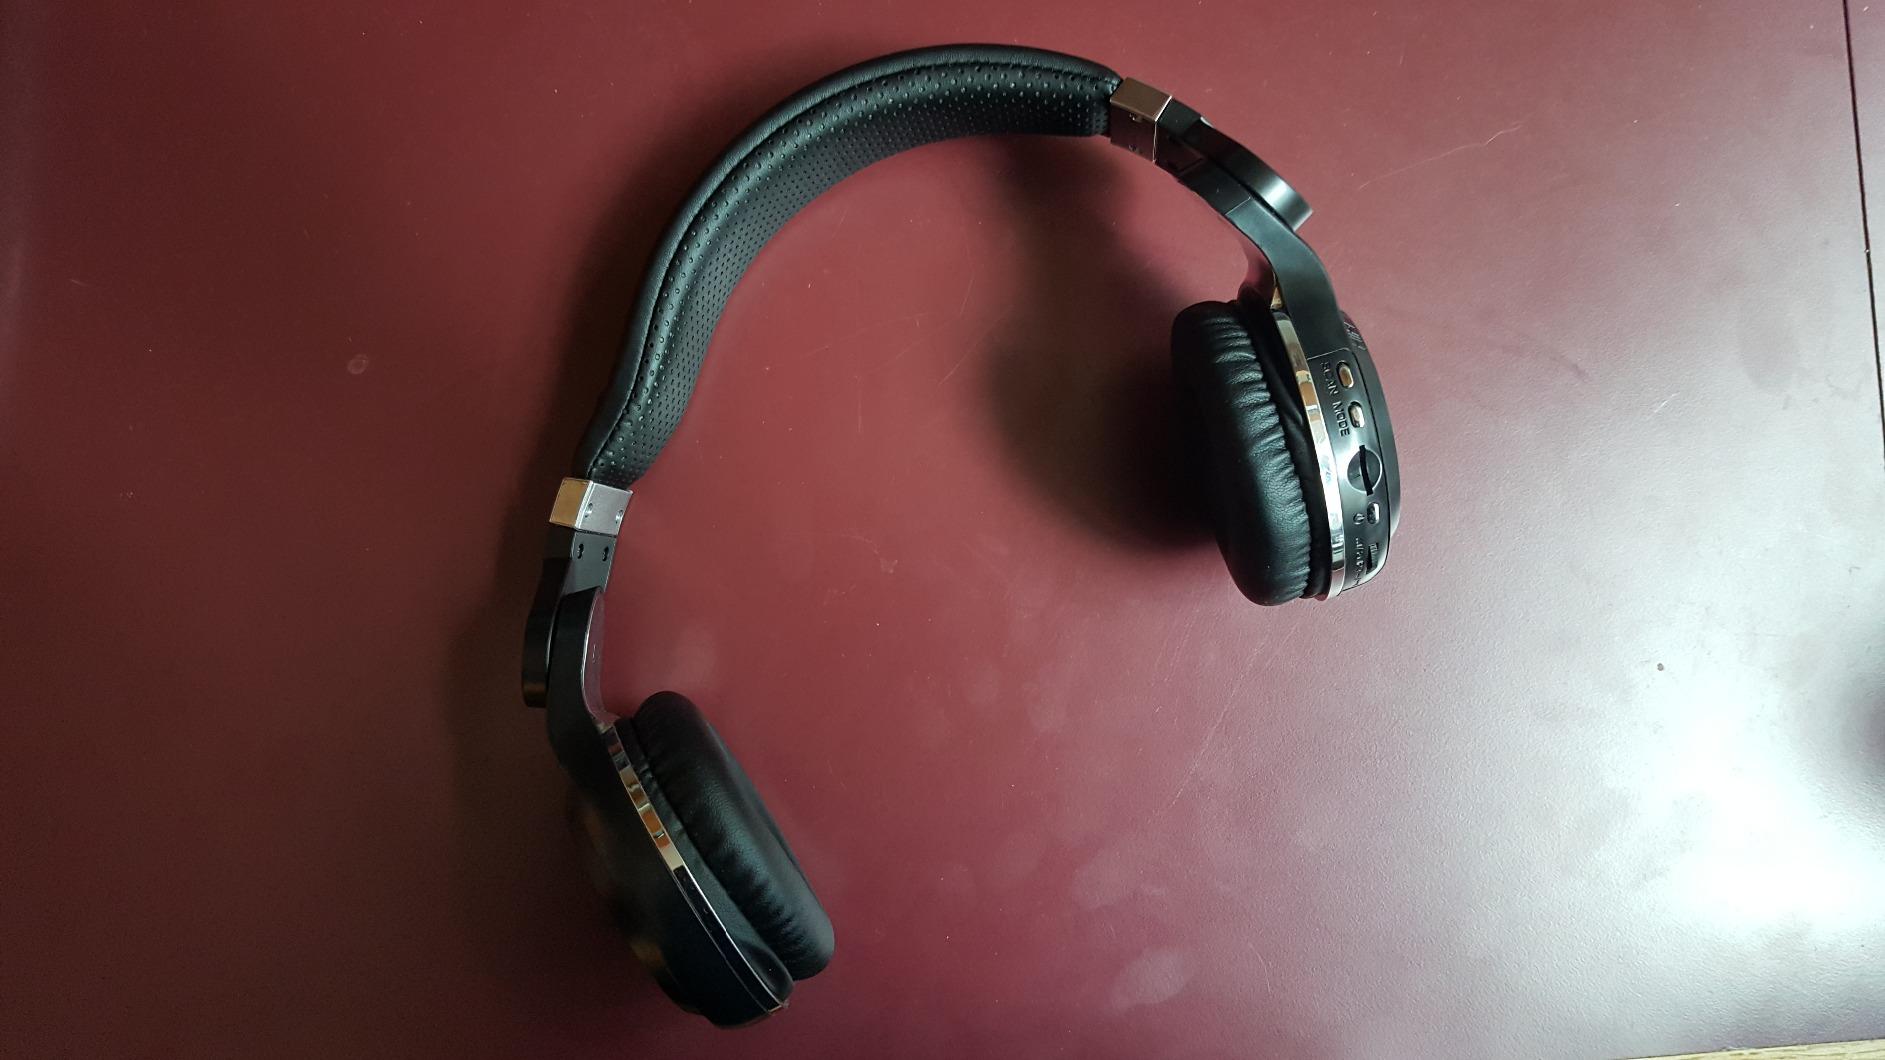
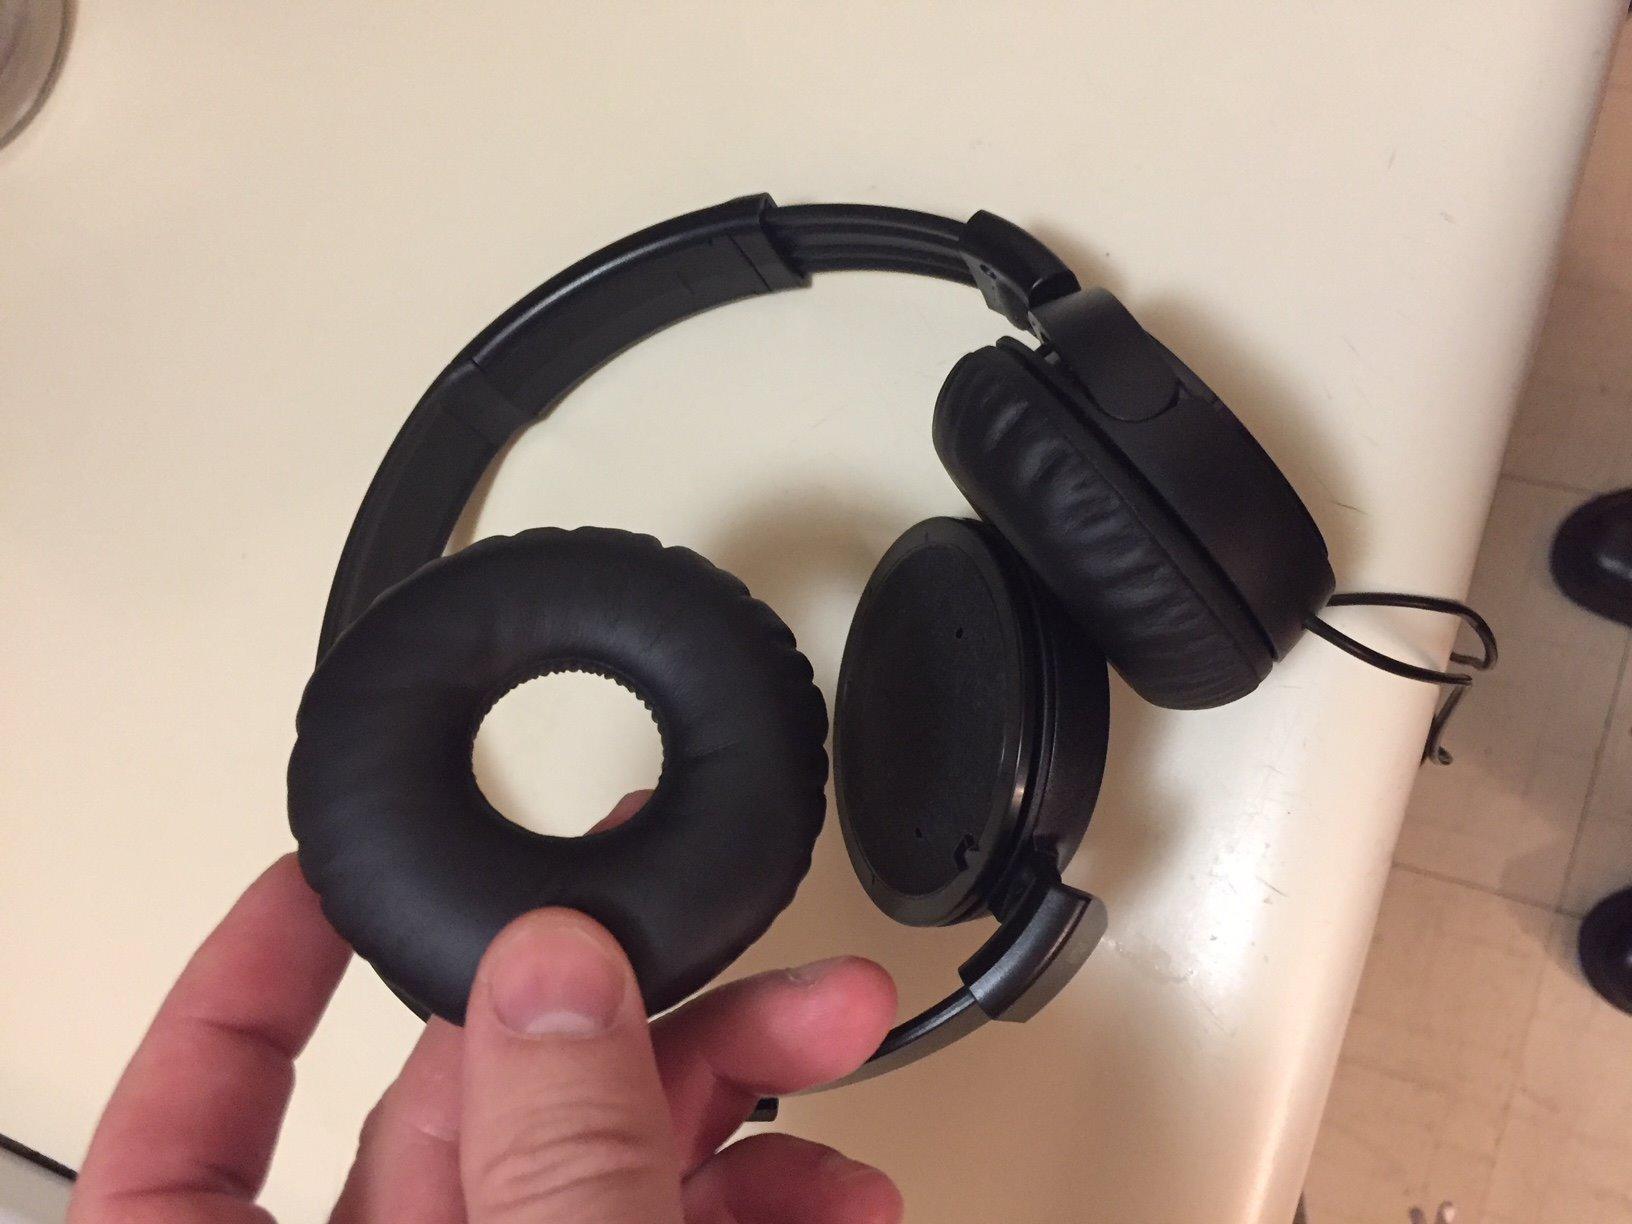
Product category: headphones
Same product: no